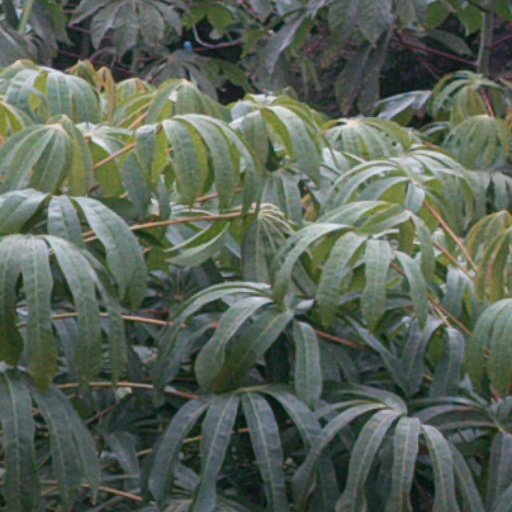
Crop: cassava